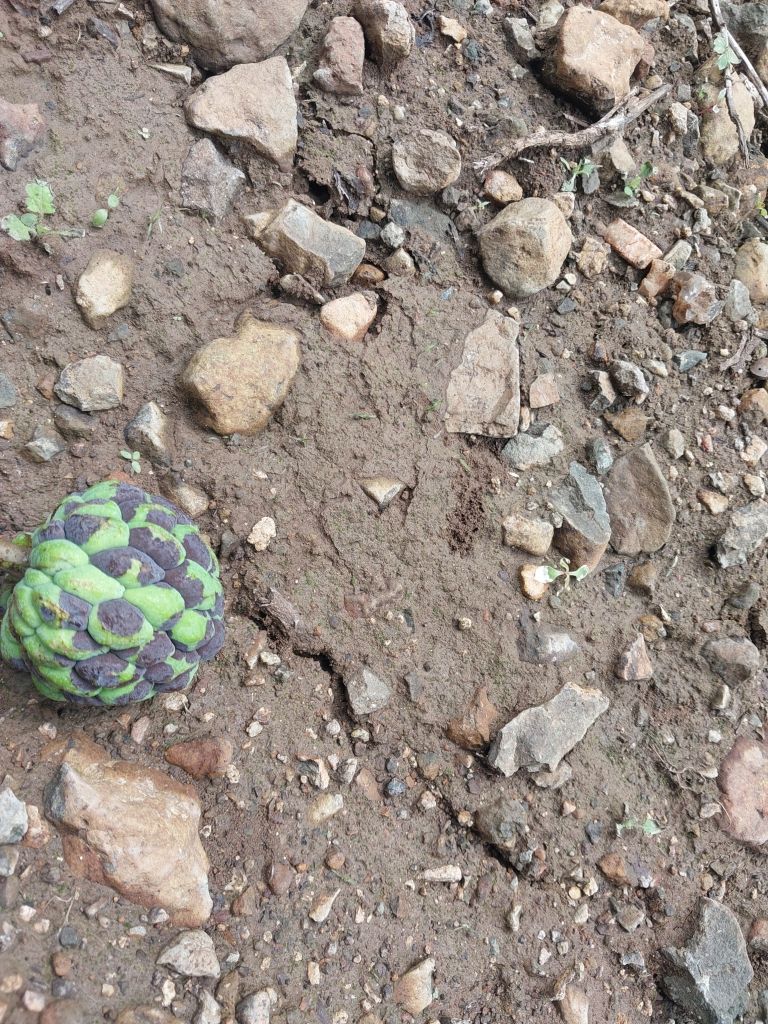
Disease label: Diplodia Rot